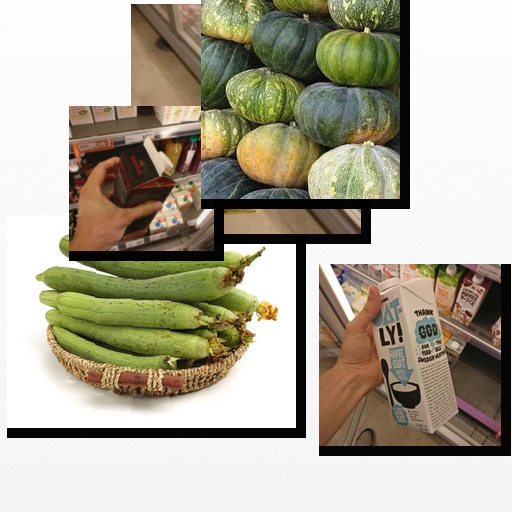
Food items: ridge_gourd, pumpkin, red_grapefruit_juice, oat_yogurt, strawberry_yogurt